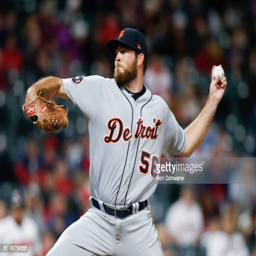
baseball player pitches against sports team during the eighth inning